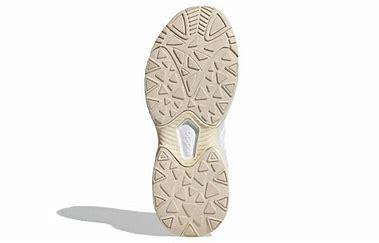
Brand: adidas
Model: neo Adidas NEO Crazychaos Shadow